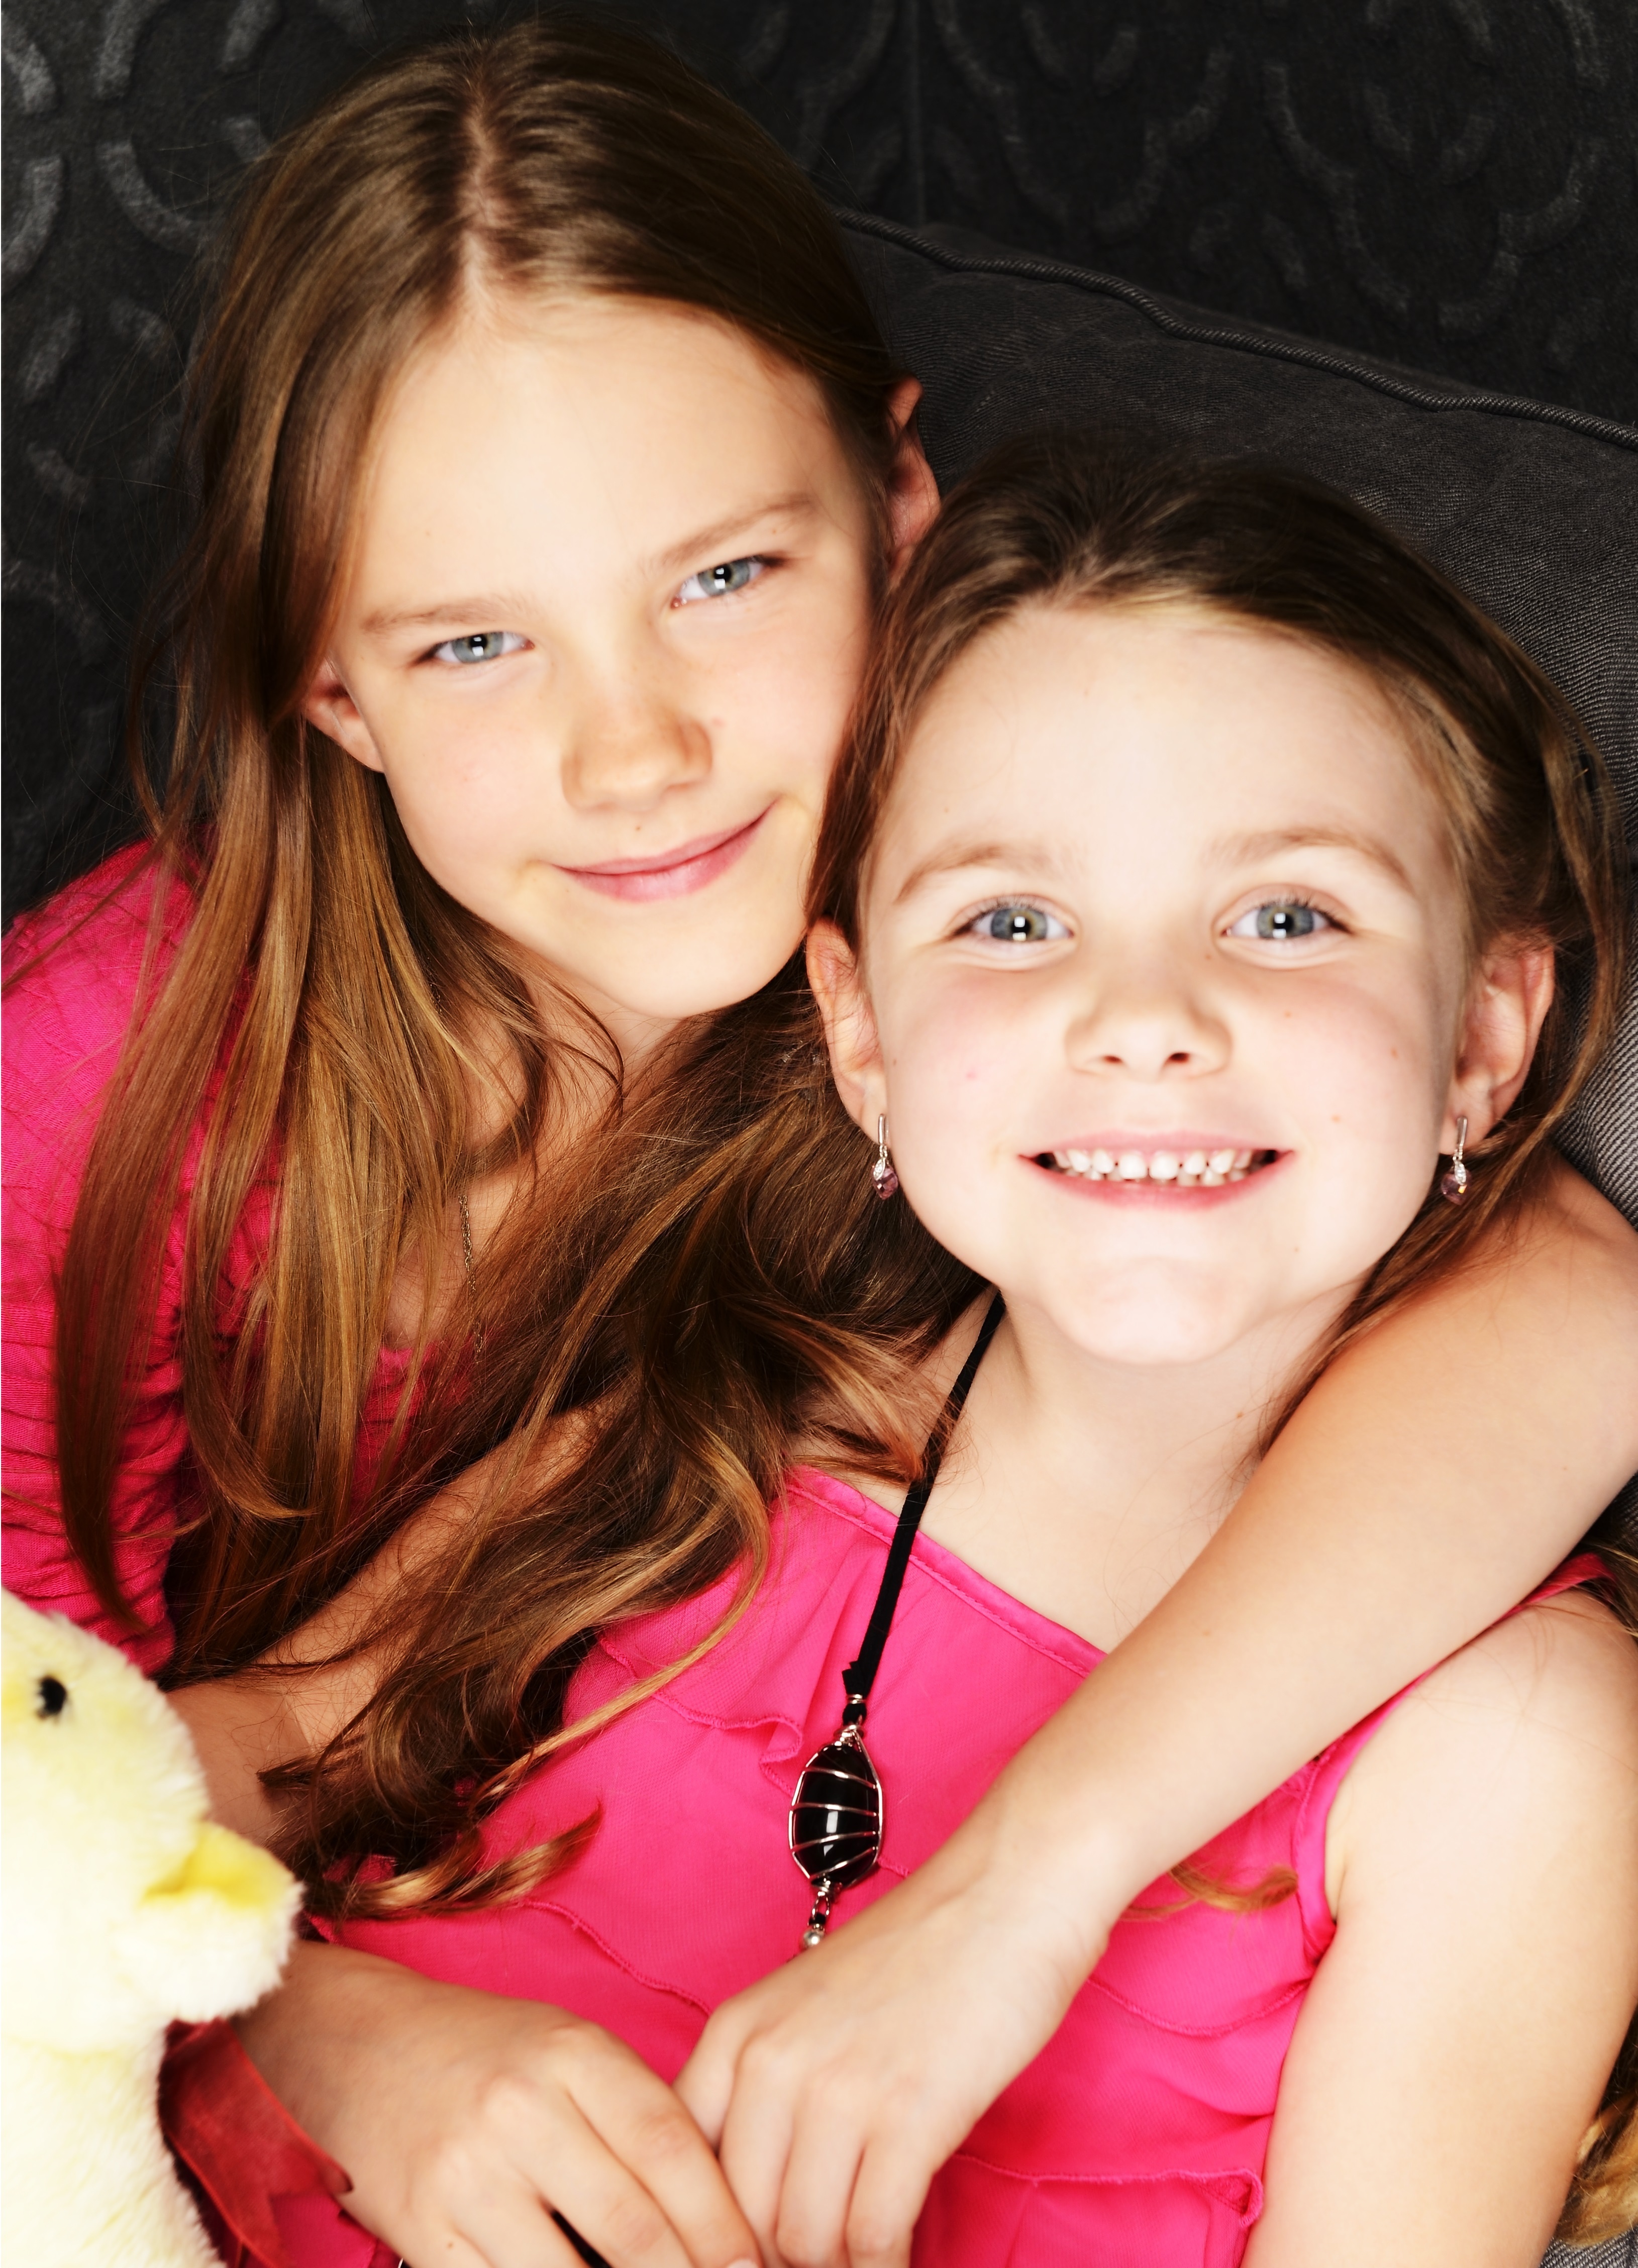
person, people, girl, woman, photography, love, portrait, model, child, facial expression, childhood, smile, hug, sibling, family, friends, skin, beauty, luck, sisters, brothers and sisters, photo shoot, portrait photography